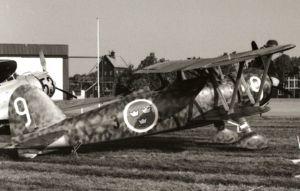
Le Fiat CR.42 Falco est un avion de chasse de la Seconde Guerre mondiale. C'est le dernier biplan de ce type à être mis en service.